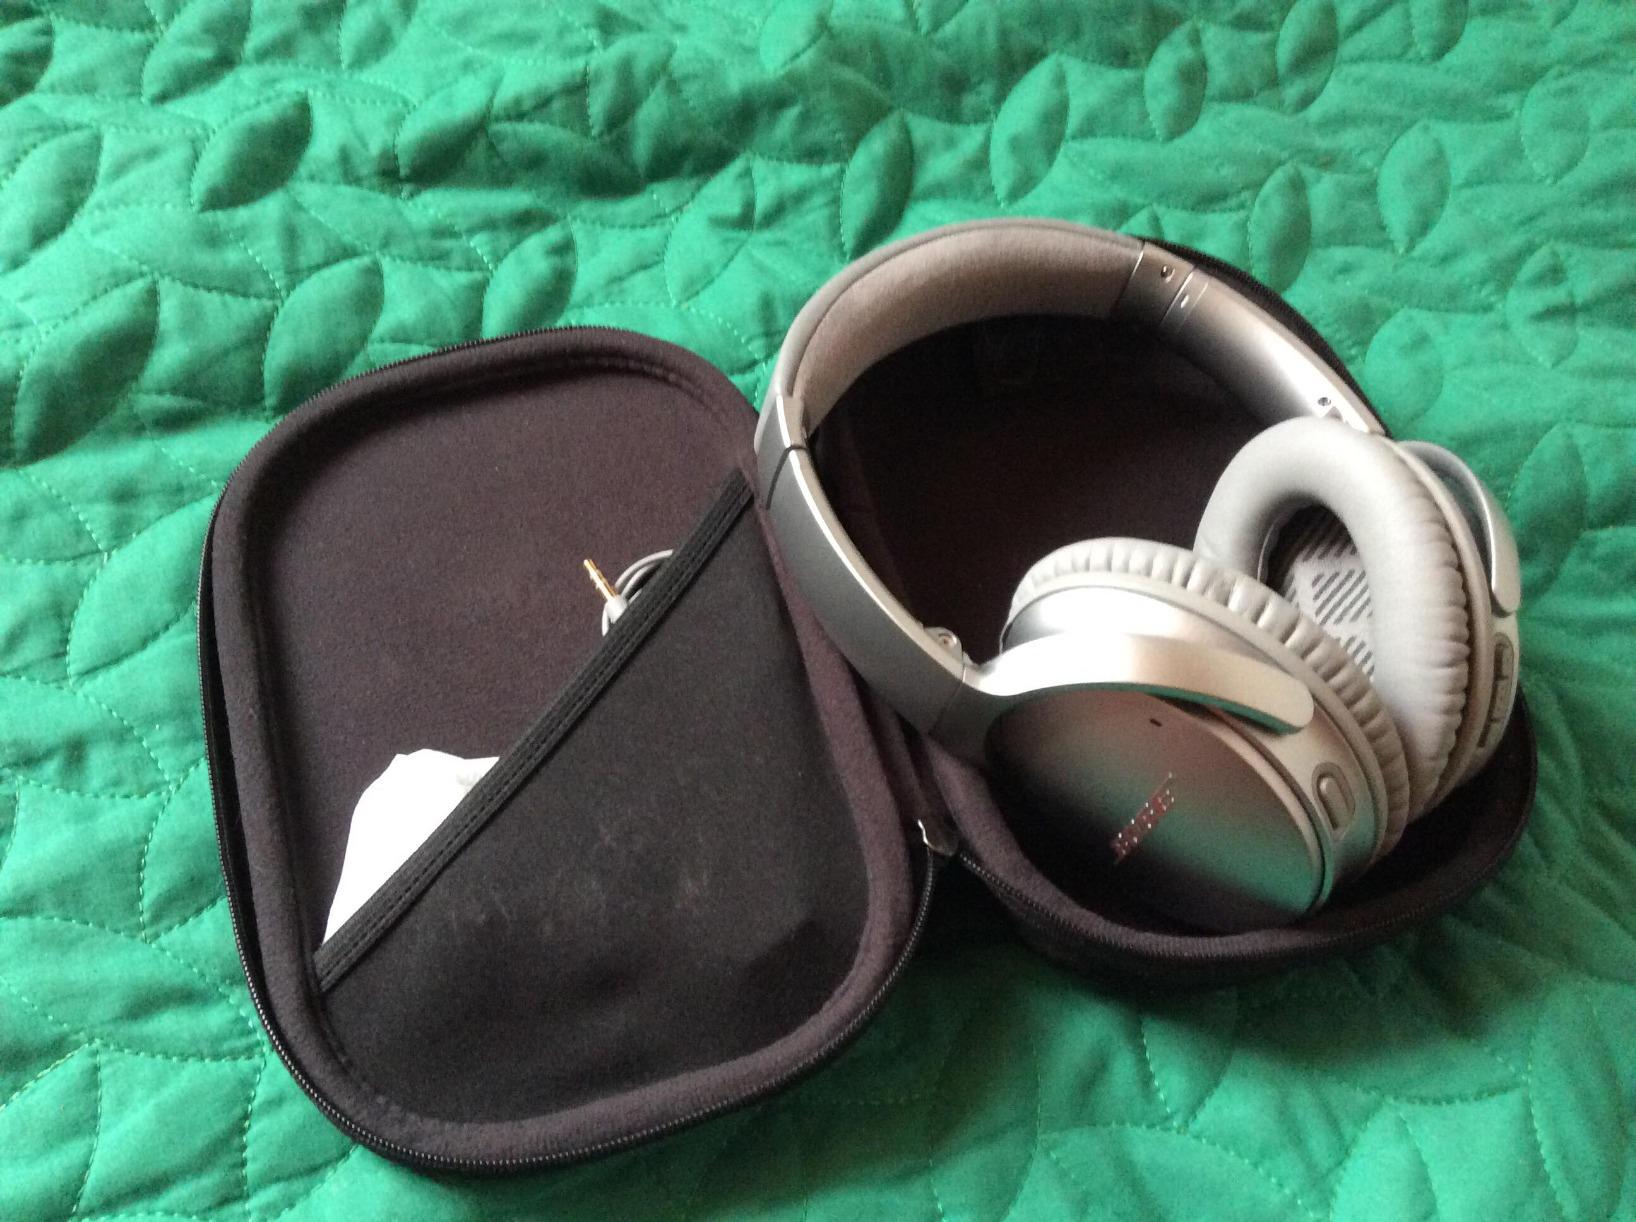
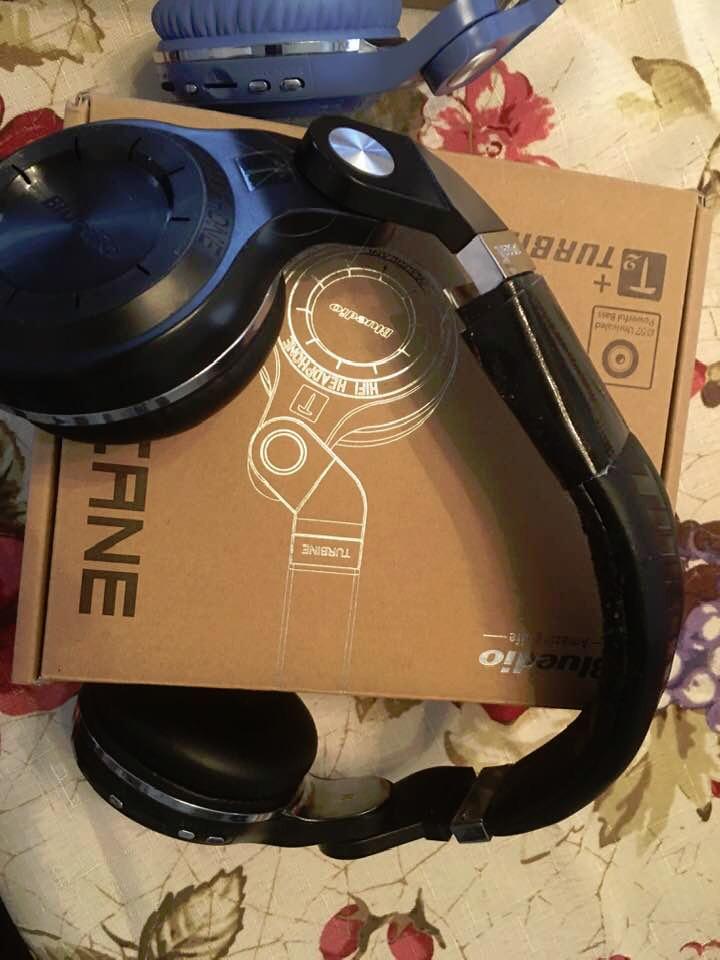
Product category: headphones
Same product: no